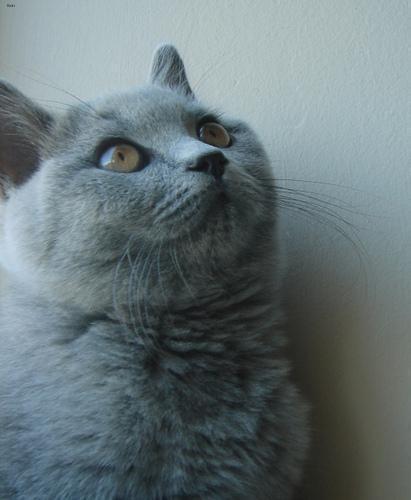
British Shorthair